University Heights Sector

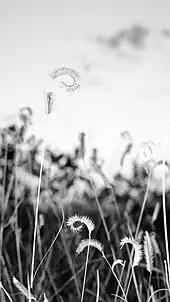
Grass in the Petturson's Ravine conservation area

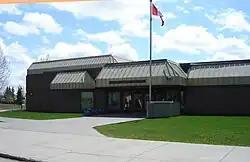
Forest Grove School

The neighbourhoods are served by Central Avenue, McOrmond Drive, Fedoruk Drive, Attridge Drive which are main streets of the city. There will be a perimeter highway around the northern sector.